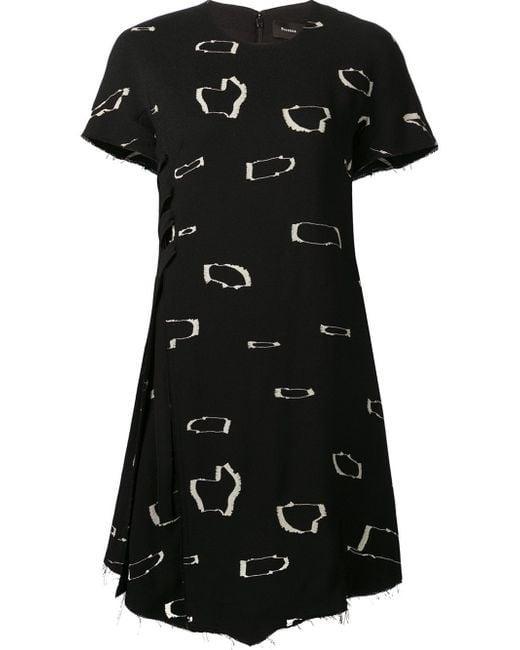
Slim Fit bedrucktes Design schwarzes Midikleid für Damen